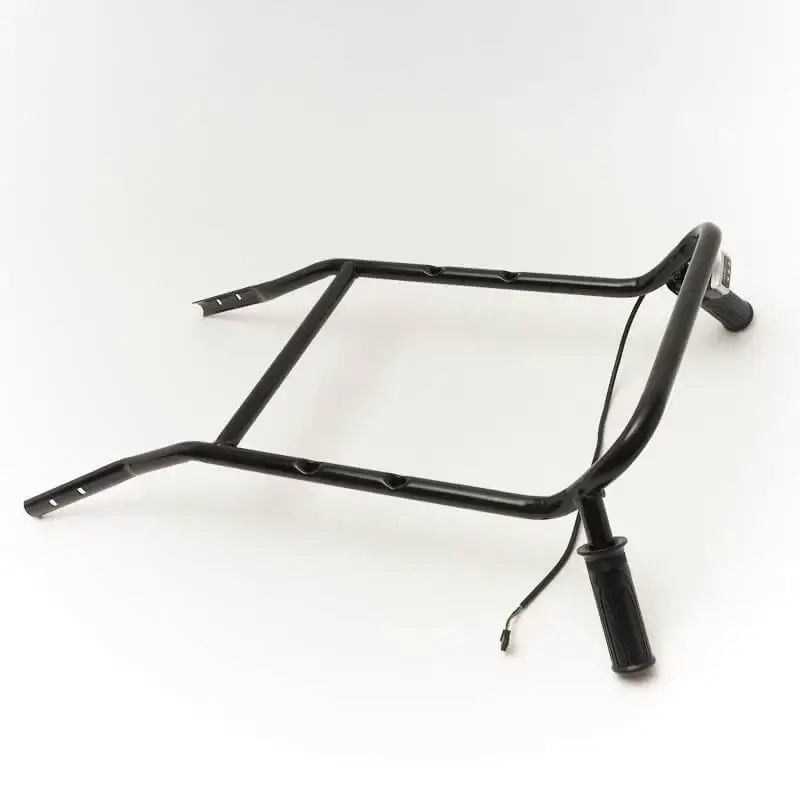
Upper Handle Assembly for 60V Wheelbarrow
Brand: Greenworks Tools Canada Inc.
Upgrade your wheelbarrow with Greenworks Tools Upper Handle Assembly (R0201817-00) and experience the difference it makes in your efficiency and ease of use. Built to last and engineered for performance, it's the perfect addition to any wheelbarrow, helping you tackle your projects with confidence and ease. Perfect for gardening, landscaping, and various other tasks Makes it easier to transport heavy loads across various terrains Quick and hassle-free installation Category : Wheelbarrows Includes : One (1) Upper Handle Assembly
Category: Home & Garden > Lawn & Garden > Gardening > Gardening Tool Accessories > Wheelbarrow Parts > Wheelbarrow Handles